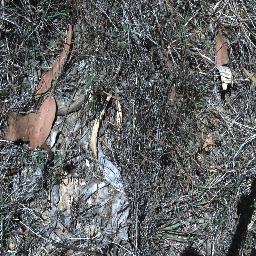
Label: negative